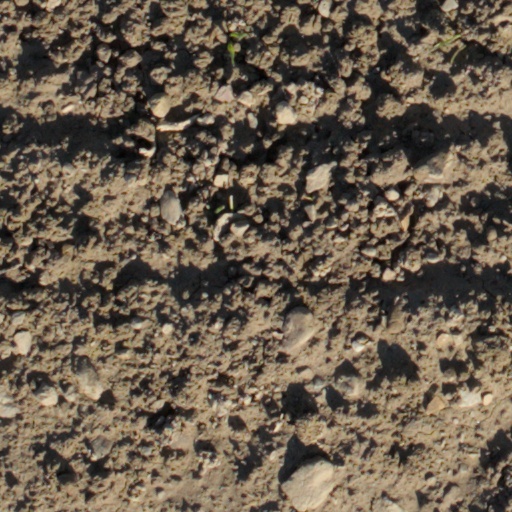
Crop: wheat